Physetica longstaffi

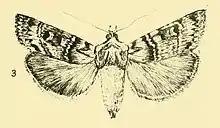
Illustration of "P. longstaffi" by George Howes

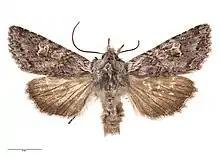
Holotype of "P. longstaffi" held at the Auckland War Memorial Museum.

The male adult of this species has a wingspan of between 30 and 36 mm and the female has a wingspan of between 33 and 37 mm. "P. longstaffi" might possibly be confused with "P. sequens" or "P. phricias". However unlike both "P. sequens" and "P. phricias", "P. longstaffi" has a large oval mark near the centre of the forewing. There are other distinguishing features such as the differences in the colouration of the forewings of "P. longstaffi" as well as differences in the third labial palp segment of the male and differences in the shape of the male genitalia.